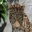
Label: leopard